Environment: real
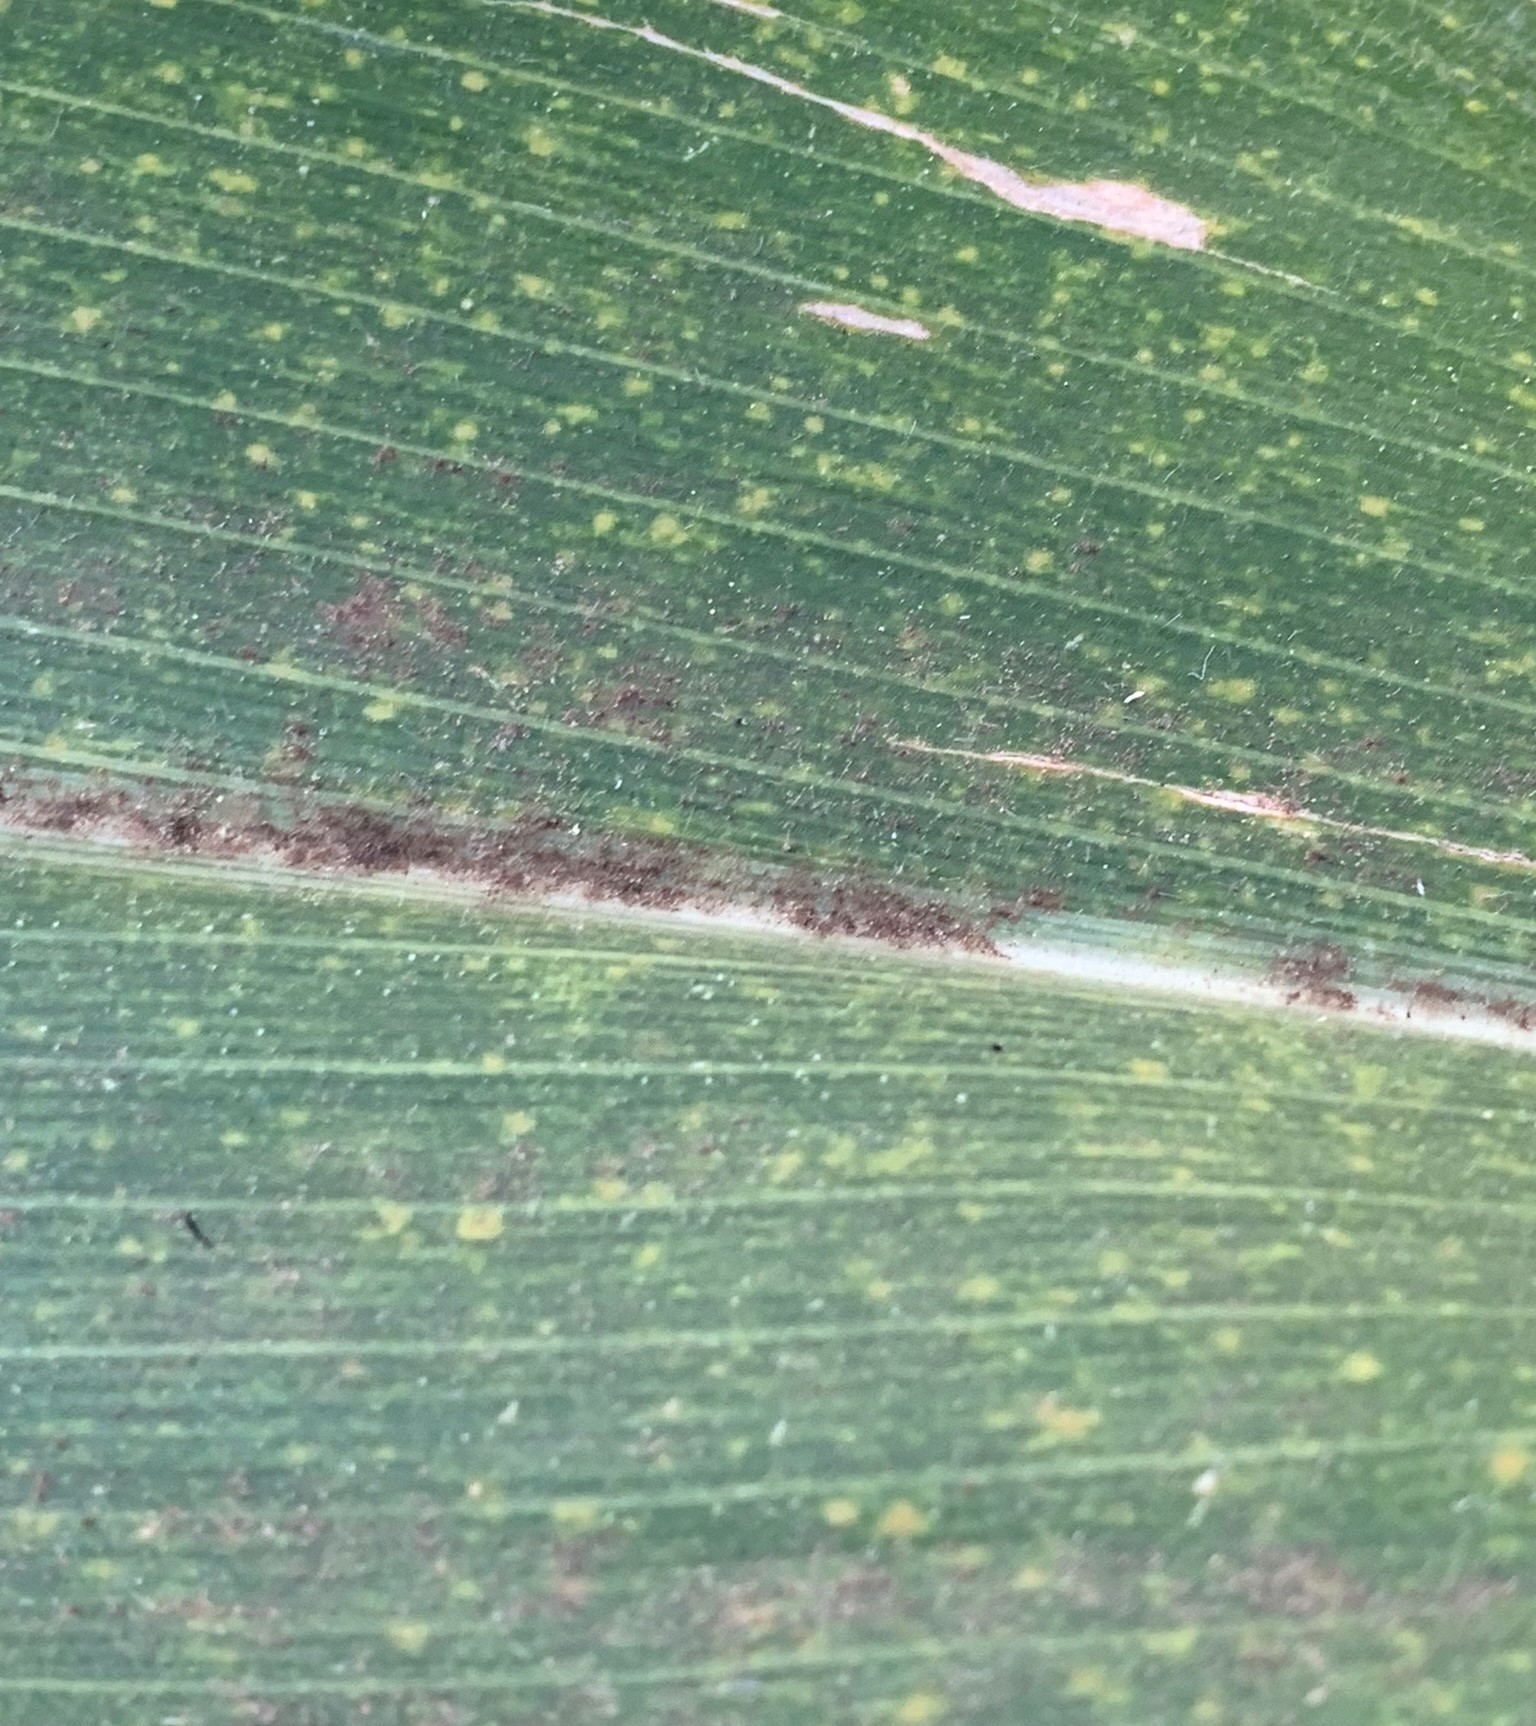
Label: lethal_necrosis